Dilip D'Souza

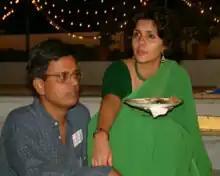
D'Souza with wife Vibha Kamat from 2003 BITS alumni reunion dinner

Dilip D'Souza (born 1960) is a Mumbai-based writer and journalist. He writes about social and political causes. His columns have appeared in The Sunday Observer, Rediff.com, Outlook, Mid-Day, Hindustan Times, indiatogether.org, "The Caravan" and other publications.